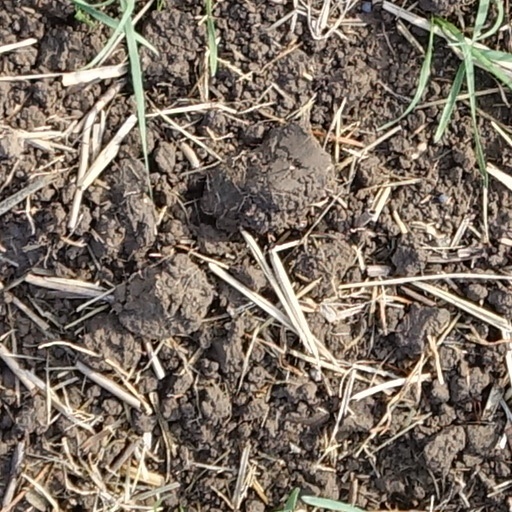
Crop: wheat